The Tenant of Wildfell Hall

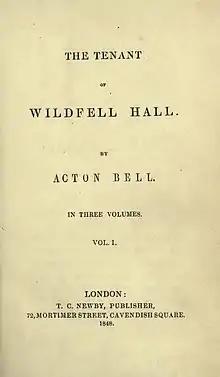
Title page of the first edition, 1848

The Tenant of Wildfell Hall is the second and final novel written by English author Anne Brontë. It was first published in 1848 under the pseudonym Acton Bell. Probably the most shocking of the Brontës' novels, it had an instant and phenomenal success, but after Anne's death her sister Charlotte prevented its re-publication in England until 1854.